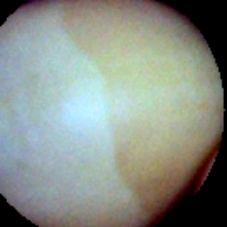
Label: Intact